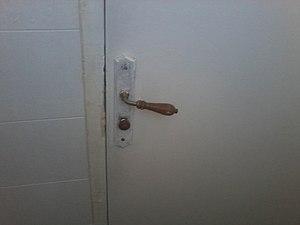
Gros plan sur une poignée et un verrou en bois, porte blanche intérieure, mur blanc intérieur
L'intimité réfère généralement au sentiment d'association personnelle proche avec autrui. Elle se rapporte à une connexion familière et affectivement très étroite avec d'autres en résultat à un certain nombre d'expériences communes. L'intimité véritable demande des échanges, de la transparence, de la réciprocité et incidemment une certaine vulnérabilité.